Chester Thompson

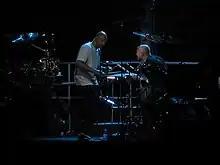
Thompson and Collins during a drum duet in 2007

Thompson performed with Genesis on every tour between 1977 and 1992, and once more for their in 2007. He is featured on the live albums "Seconds Out" (1977), "Three Sides Live" (1982), "" (1992), "" (1993), and "Live over Europe 2007" (2007). After the 1992 tour, Thompson stepped down in order to spend more time with his family. He talked with bassist/guitarist Mike Rutherford about the possibility of playing the drums on their final studio album, "Calling All Stations" (1997). However, since Collins had left the band, Thompson wanted to become a full-time member and not continue as a side man. Genesis continued without Thompson (and without an official permanent drummer) for the album and tour.